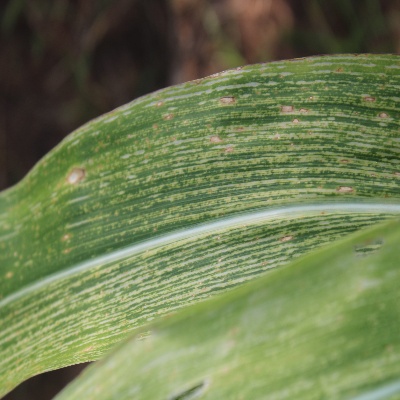
Crop: Maize
Condition: streak virus